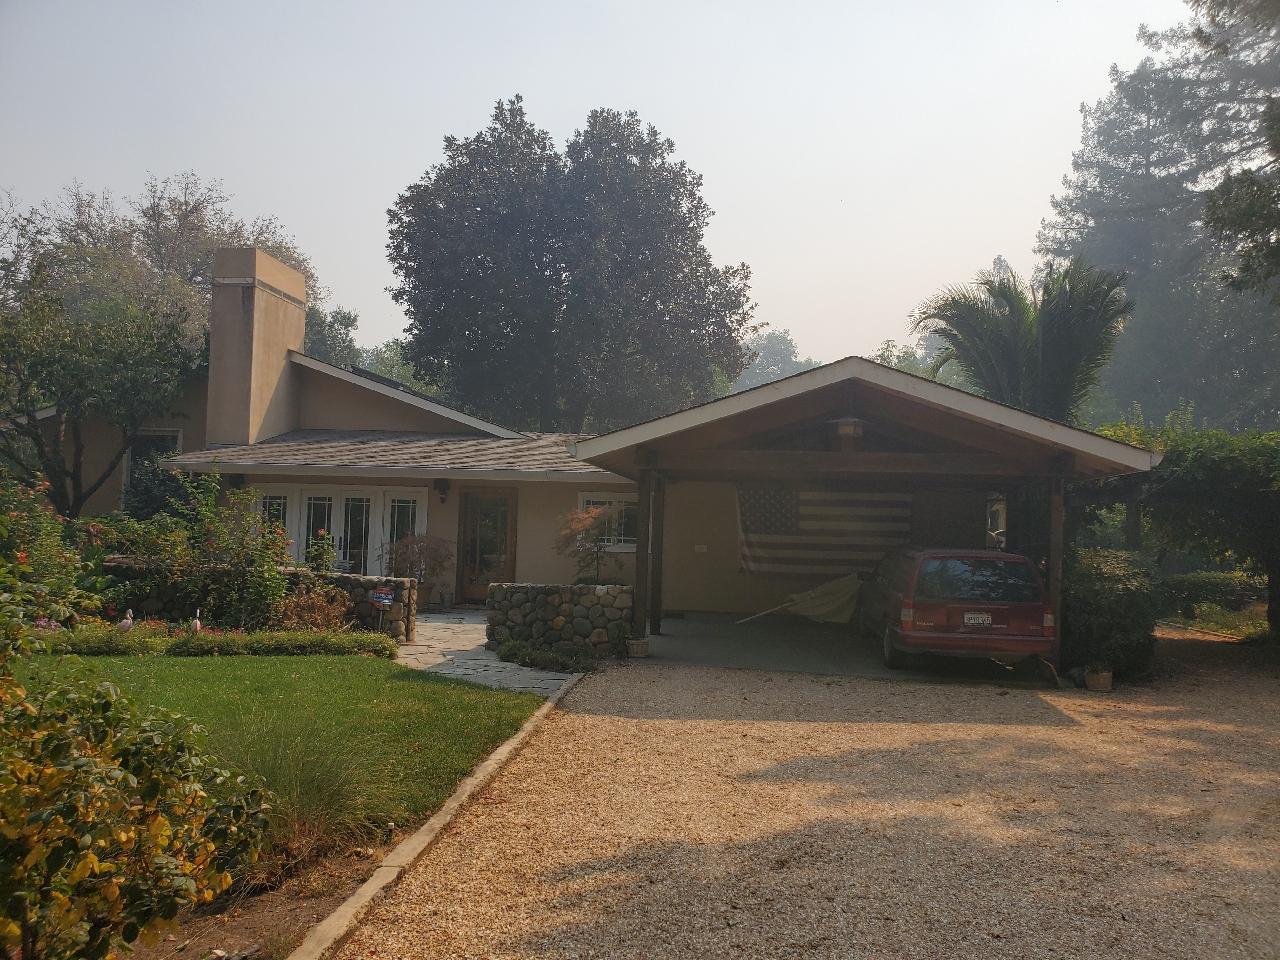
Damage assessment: no_damage